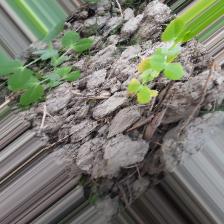
Label: Normal